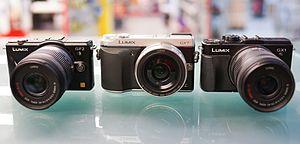
De gauche à droite
Un appareil photographique hybride est un appareil muni d'un capteur numérique de grande taille, de moyenne taille ou de petite taille et pouvant recevoir divers objectifs interchangeables.
Lumix est la marque d'appareils photographiques numériques de Panasonic, allant du petit compact au reflex, remplacé par les hybrides. Elle est lancée en 2001 avec deux modèles compacts assemblés au Japon équipés d'objectifs conçus par Leica.